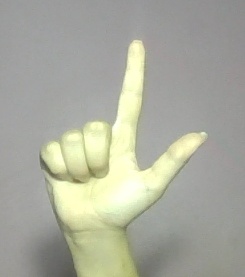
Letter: laam